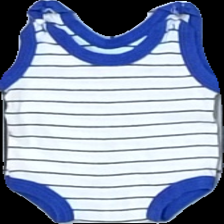
View: back
Type: Top
Category: Children
Brand: Not in the list
Brand text on label: ST
Colors: White, Blue
Material: 100% cotton
Pattern: Striped
Cut: Regular
Size: 60
Season: All
Damage location: top center
Damage 2 location: top left
Damage 3 location: top left
Price range: <50
Recommended usage: Export
Description: randig body, urtvättad
Comment: urtvättad